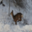
Label: deer